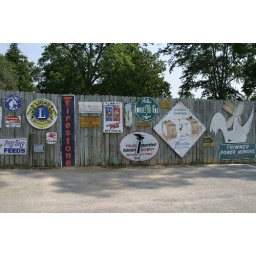
Old signs hung on a fence behind the Laurel Hill Grill in Laurel Hill, Florida.